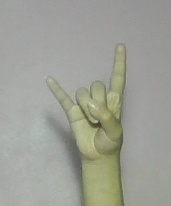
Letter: la